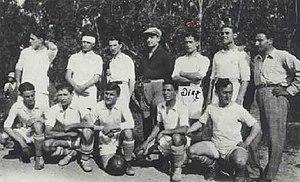
UST equipe de 1932العربية: الاتحاد الرياضي التونسي 1932
L’Union sportive tunisienne, plus couramment abrégé en US Tunisienne, est un club tunisien de football fondé en 1917 et basé à Tunis, la capitale du pays.
La coupe de Tunisie de football, appelée coupe du président de la République avant la révolution de 2011, est une compétition de football mise en place en 1922, organisée par la Ligue de Tunisie de football puis par la Fédération tunisienne de football après 1956.